Alana Evans

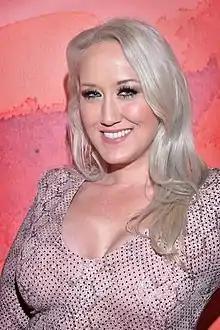
Evans in 2019

Alana Evans is an American pornographic actress. She was inducted into the AVN Hall of Fame in 2015 and the XRCO Hall of Fame in 2019.